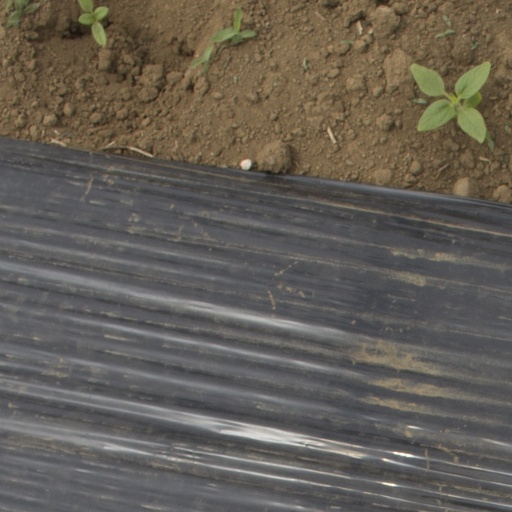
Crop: Jerusalem artichoke